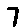
Label: 7